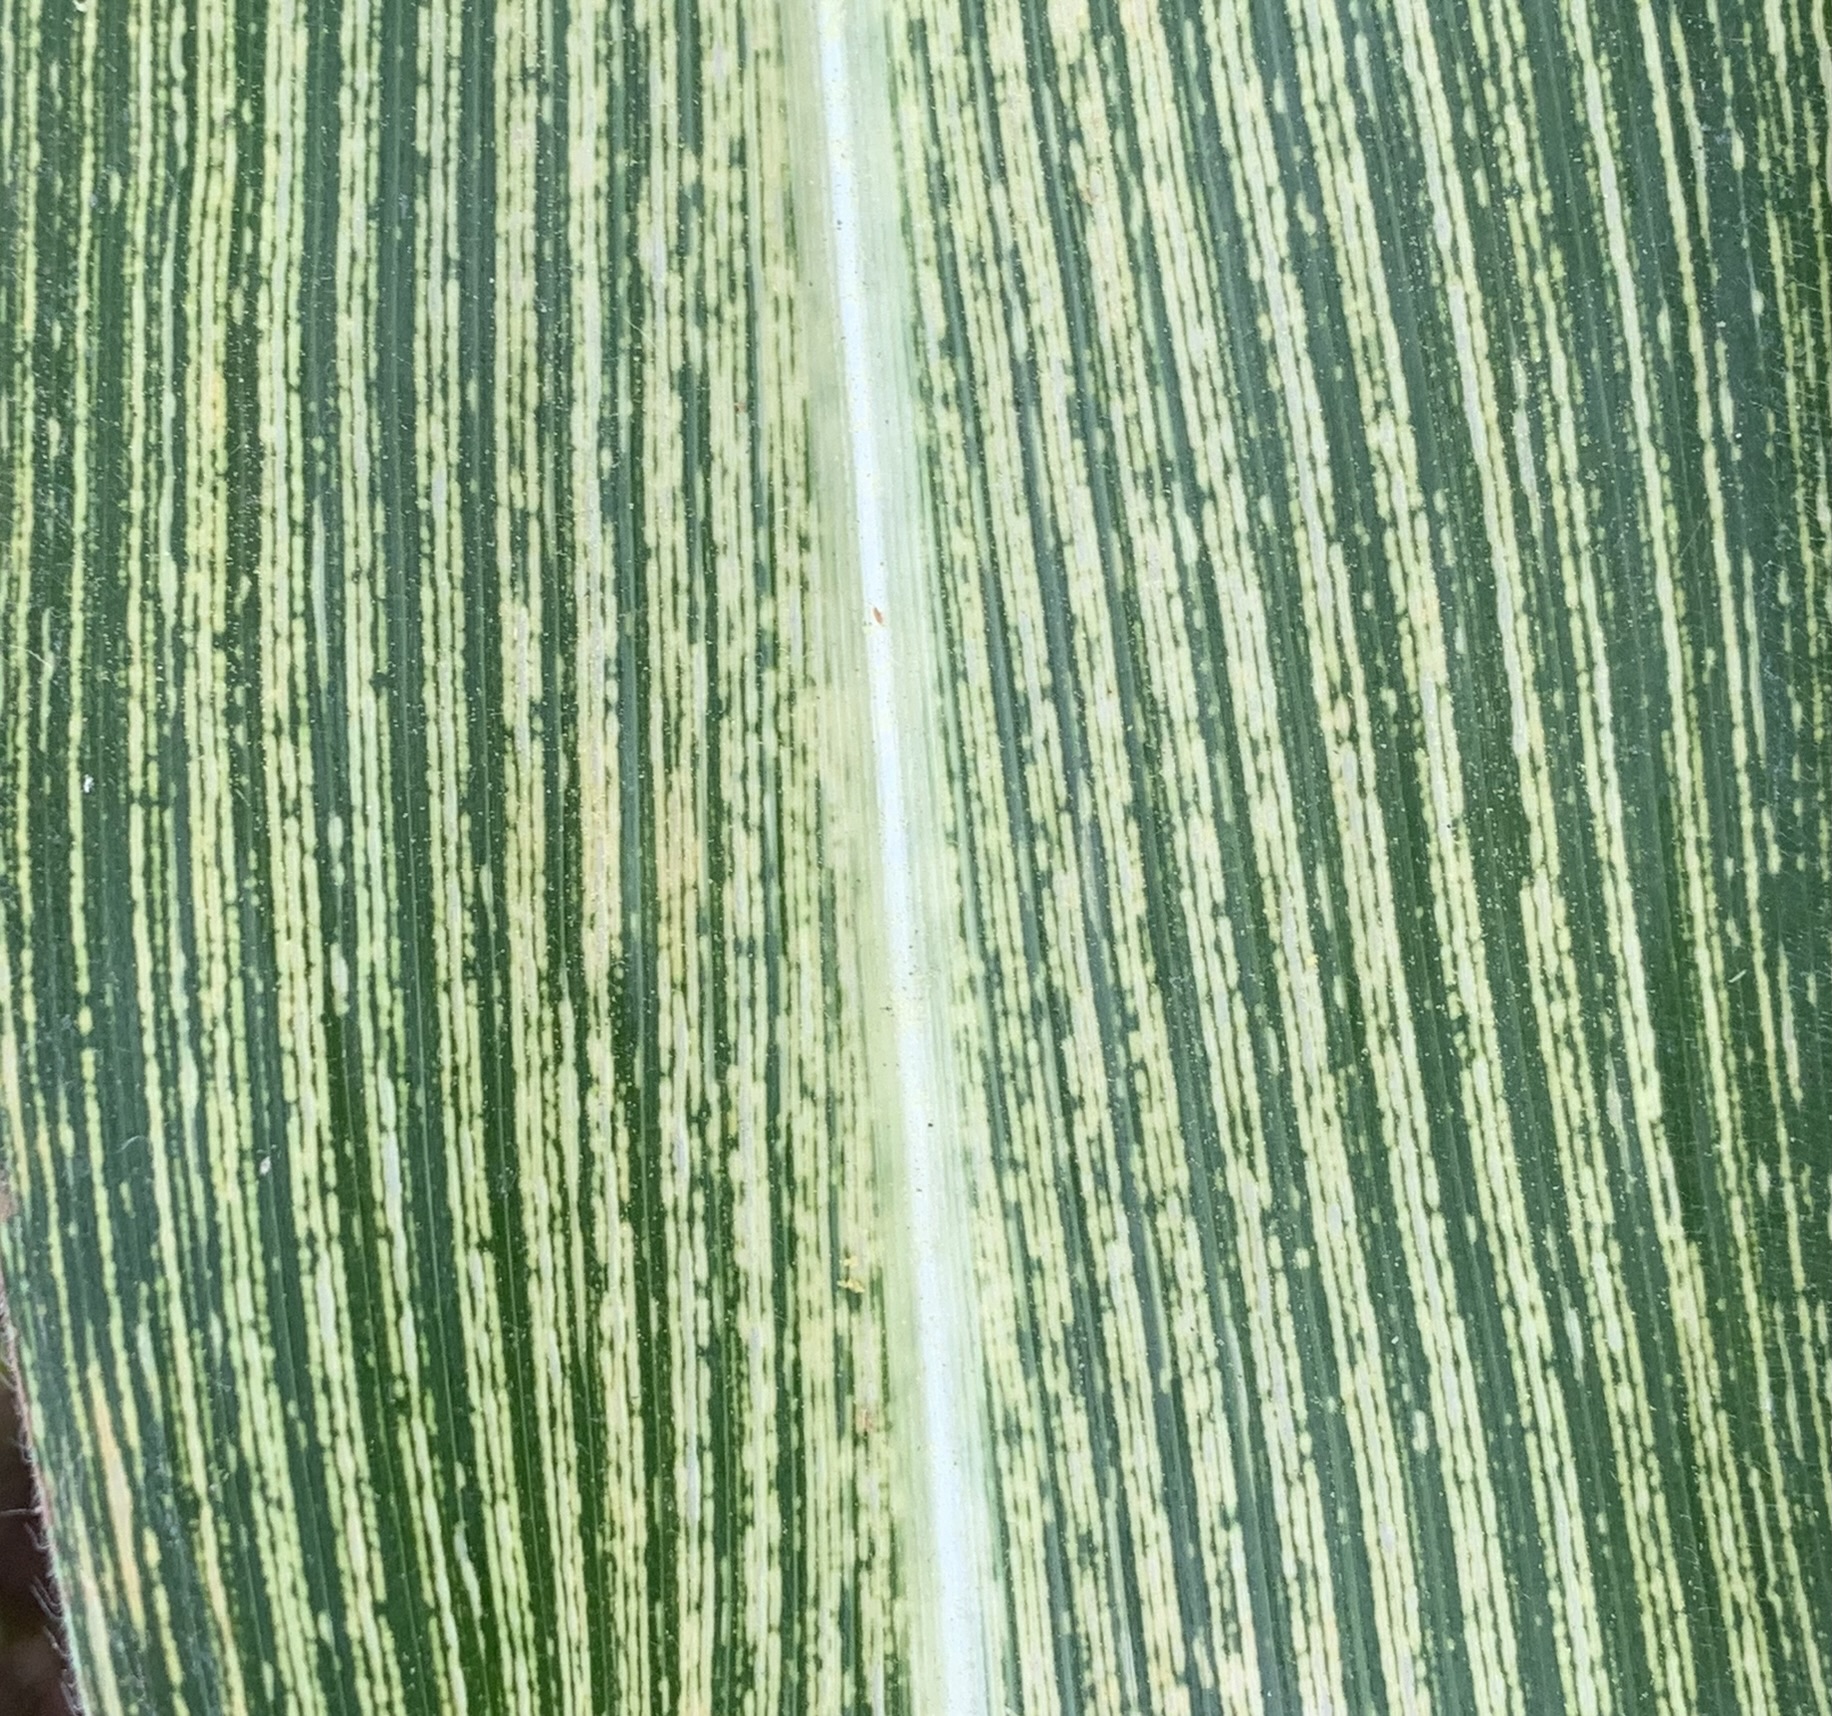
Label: MSV